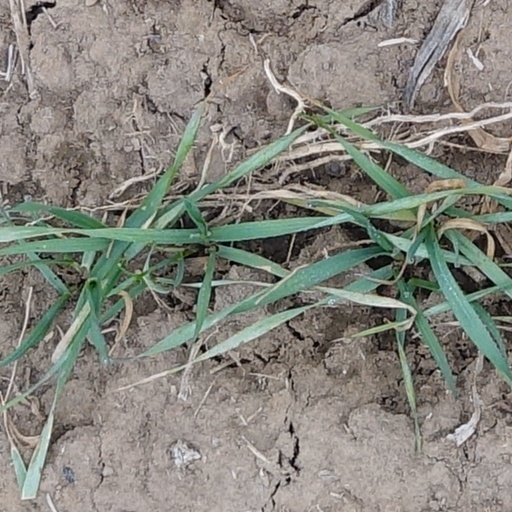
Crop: wheat